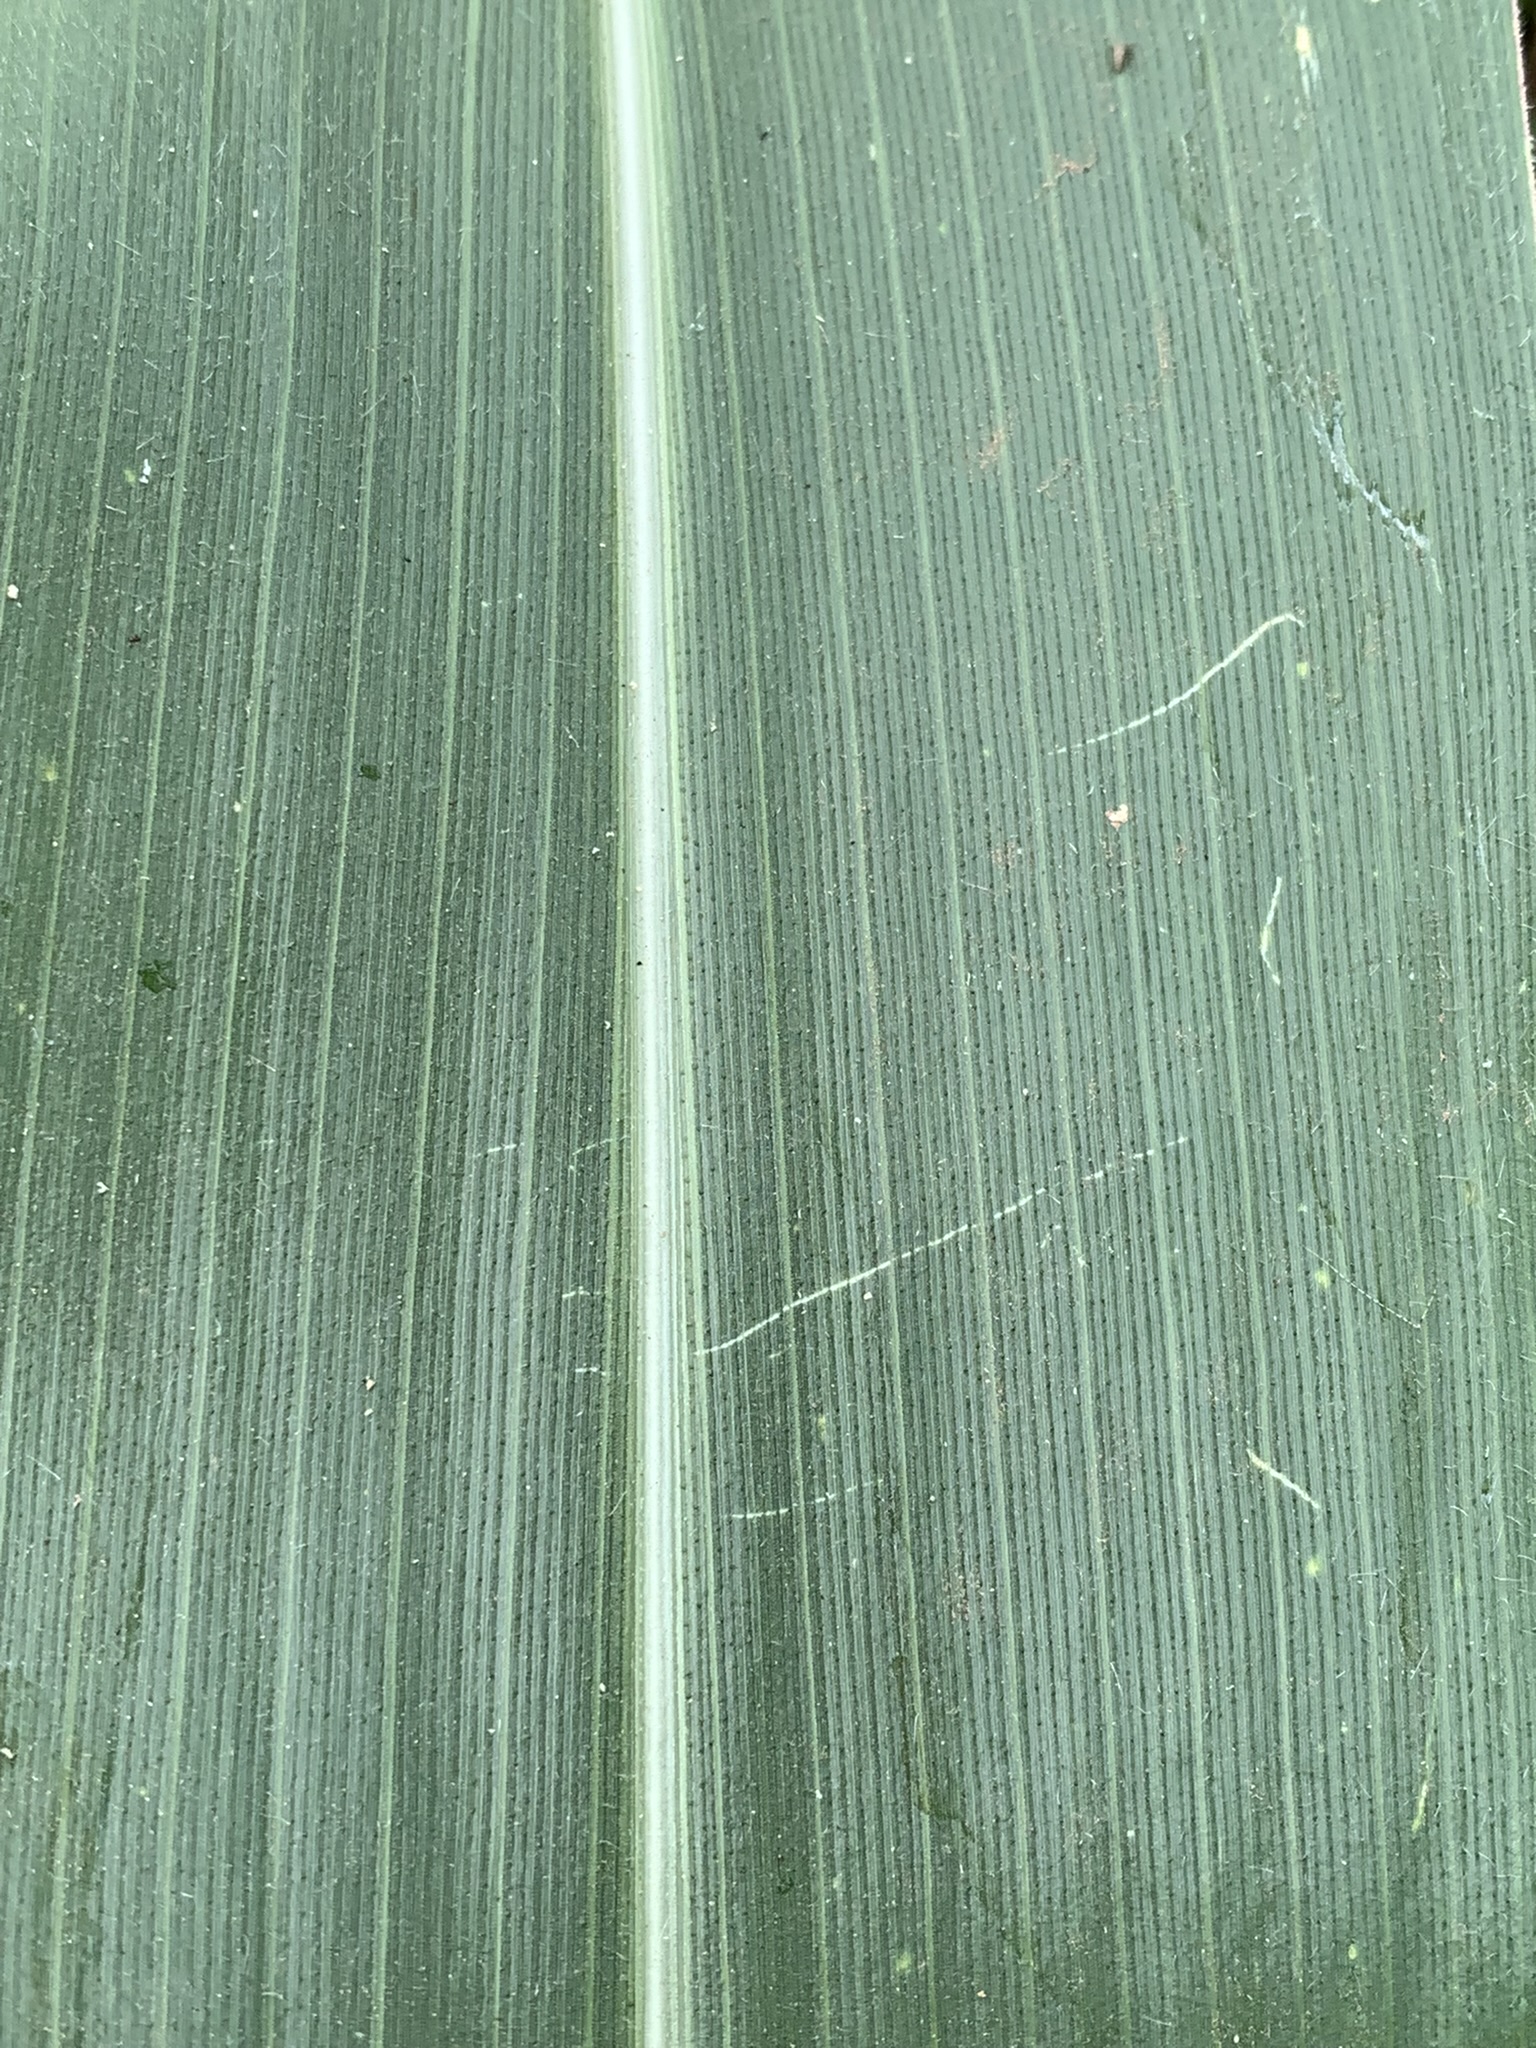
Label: Healthy